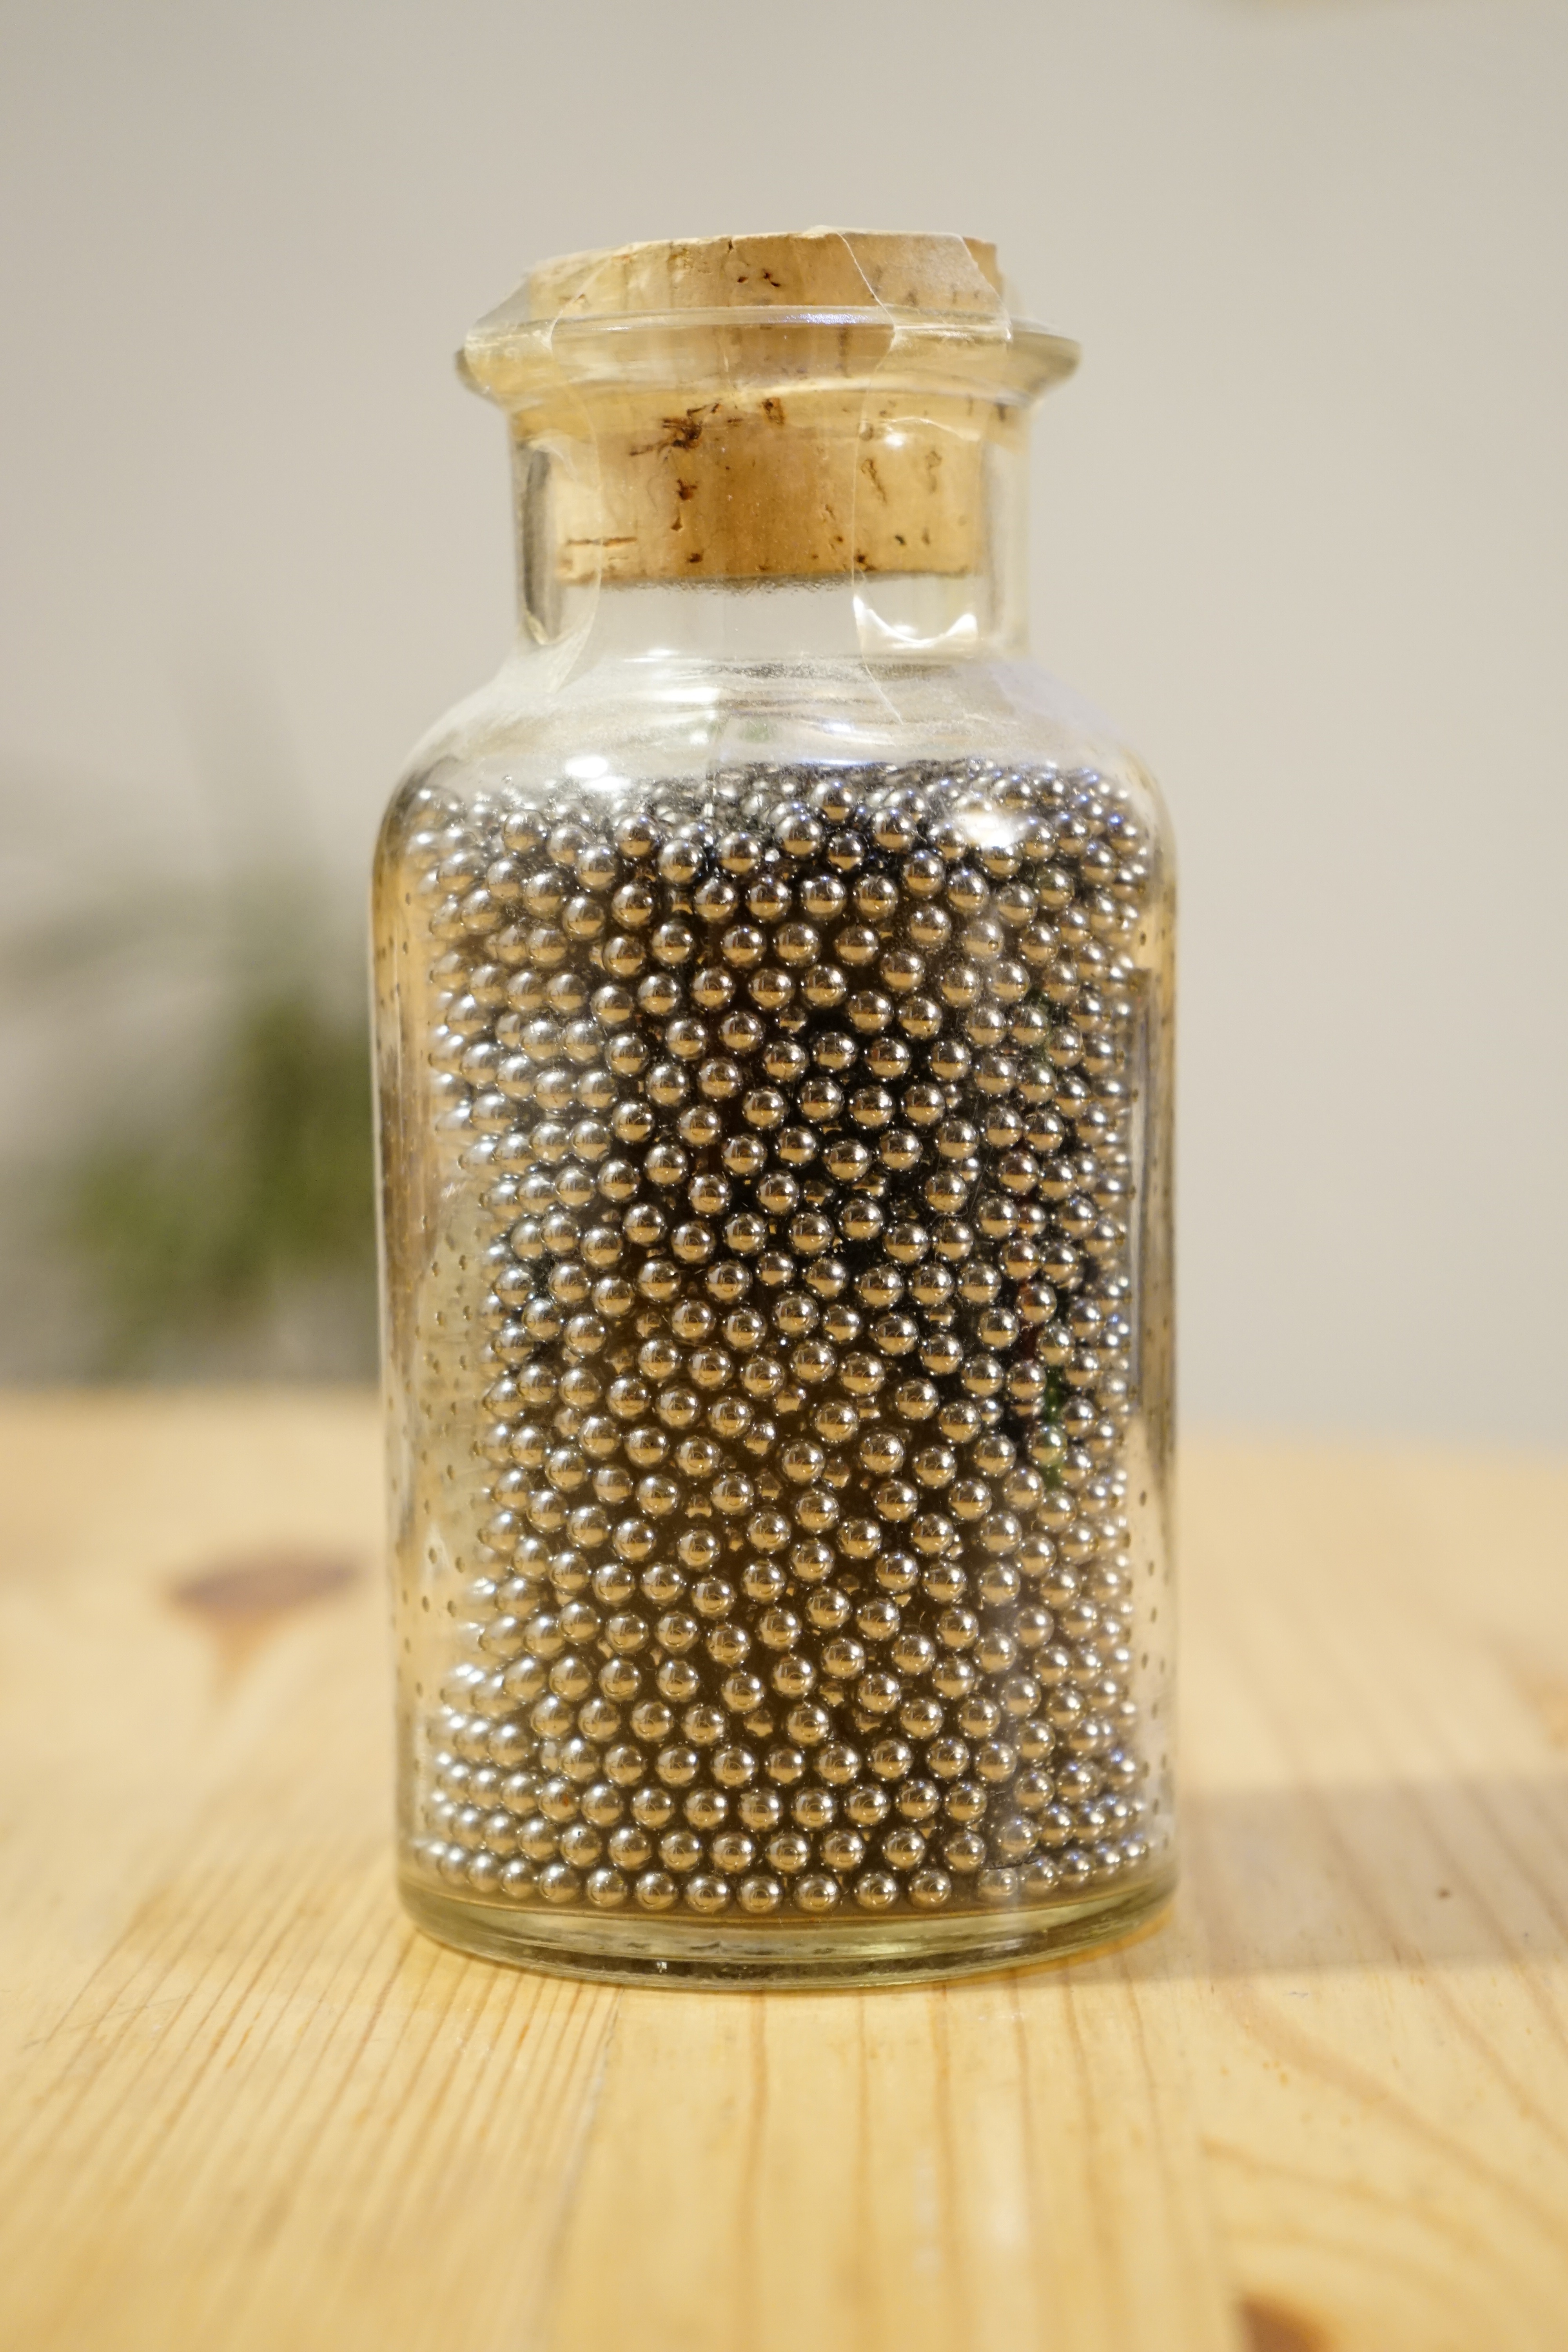
glass, vase, metal, bottle, lighting, material, storage, glass bottle, mason jar, cork, balls, drinkware, metal balls